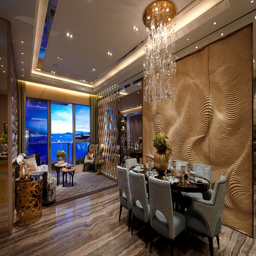
premium units are square feet -- some with bedrooms , others with five .